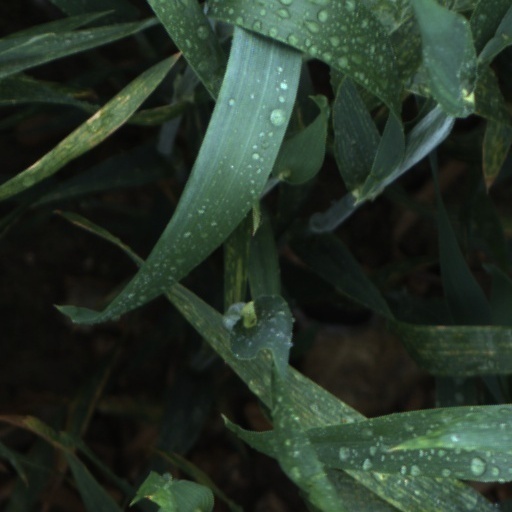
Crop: wheat